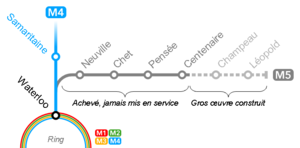
Plan de ligne chatelineau
Le métro léger de Charleroi est un réseau de transport en commun de l’agglomération de Charleroi en Belgique, de type métro léger.